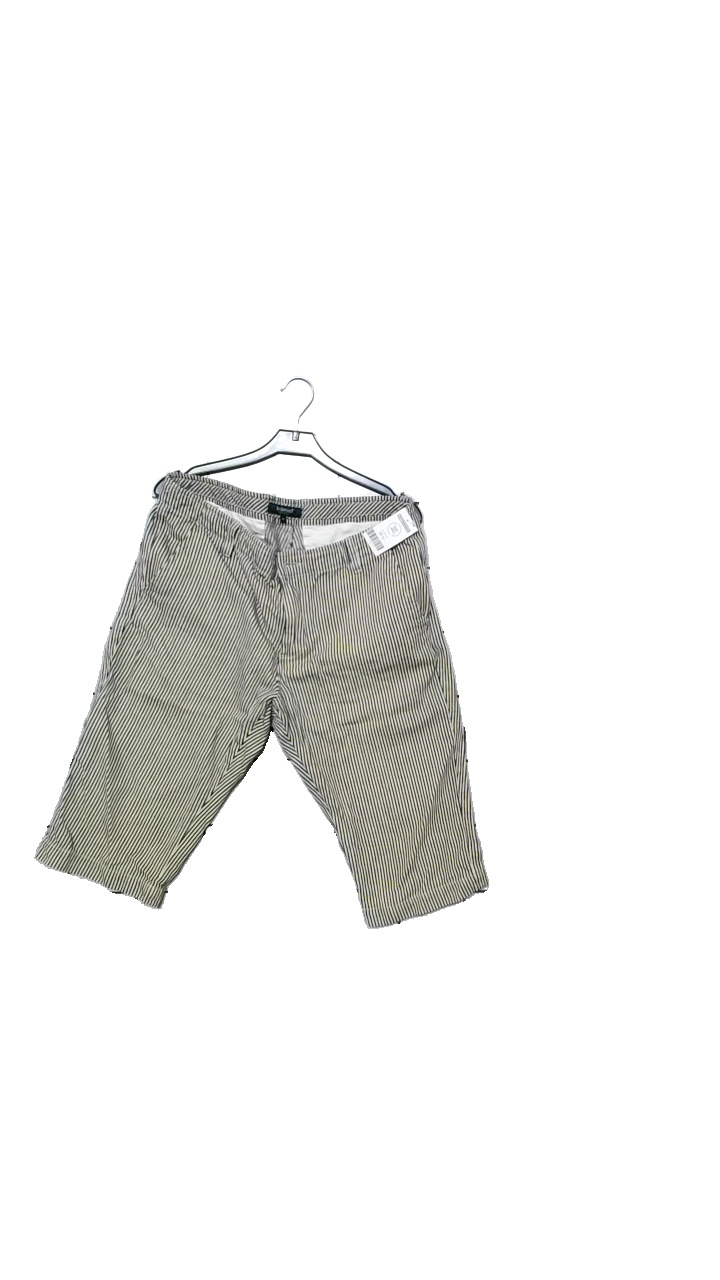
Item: Shorts (Men)
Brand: Redwood
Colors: Blue, Beige
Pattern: Striped
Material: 100% cotton
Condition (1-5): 5
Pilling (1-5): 5
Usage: Reuse
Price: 50-100